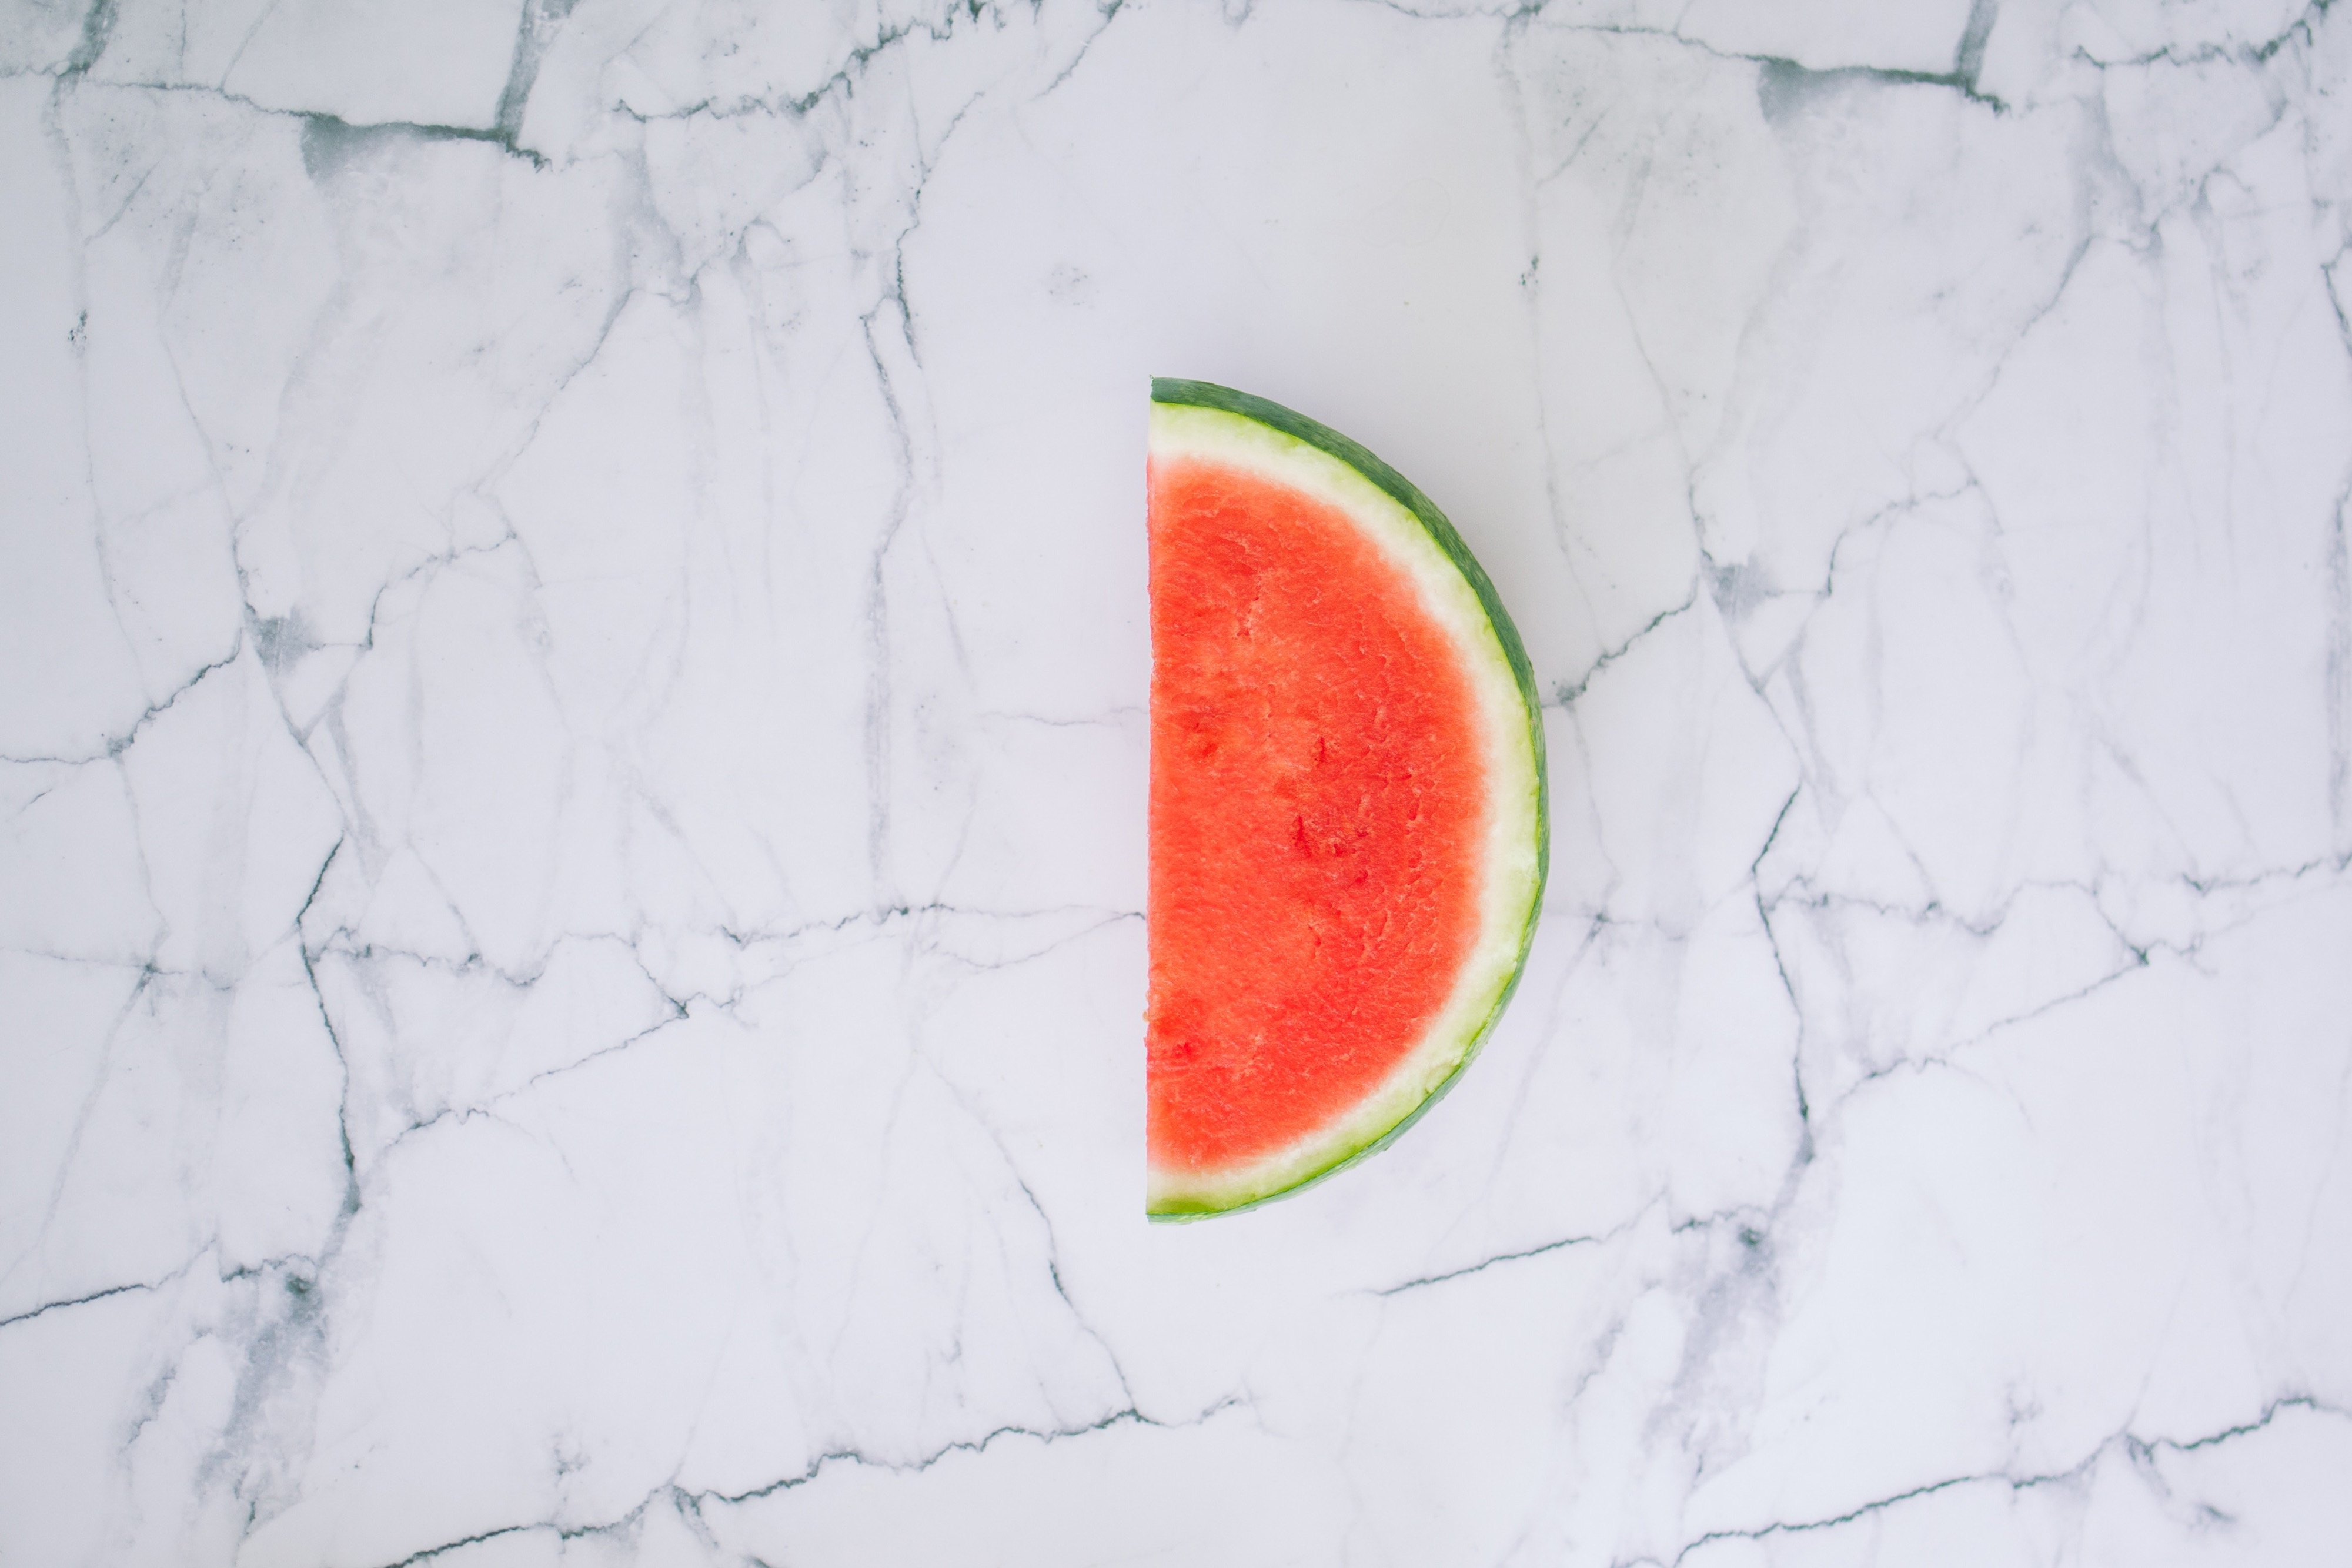
watermelon, melon, citrullus, fruit, plant, food, art